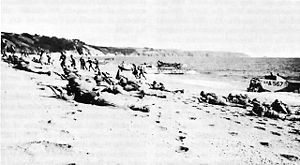
D-dag / De Allieredes forberedelser
Allierede soldater øver landgang i England
D-dag var d. 6. juni 1944, hvor de Allierede gik i land i Normandiet i Nordvestfrankrig under 2. verdenskrig. Landgangen Operation Neptune var indledningen på den større operation Operation Overlord, der havde som mål at befri Europa fra den tyske besættelse. Operation Overlord begyndte på D-dagen og sluttede d. 19. august 1944, da de Vestallierede krydsede Seinen. Over 70 år senere er invasionen af Normandiet stadig den største amfibieoperation i historien og involverede mere end tre millioner soldater, der krydsede den Engelske Kanal til Normandiet.